Laguna Woods Village

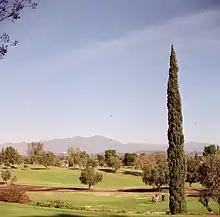
Laguna Woods Golf Course in 2021

The community has fourteen guarded gates with a private security department that provides traffic enforcement, patrol service and gate control 24 hours a day. Residences here are made up of three housing corporations known as Mutuals. The Third Mutual includes single-family homes and condo units. United Mutual offers 18 different sizes of co-op condos. The Towers 50 Mutual offers condo units in two high rise buildings. Homes are referred to as manors and owners are required to meet minimum financial requirements for purchase and a background check. In total there are 94 floor plans available in the community that range from .